Guy de Saint-Gelais

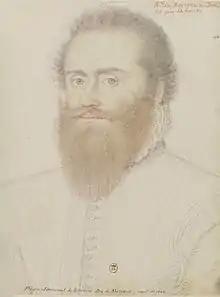
Duc de Mercœur, leader of the "Ligue" in Bretagne

Governing Blaye proved to be a very expensive posting due to the requirements of financing the towns defence during a time of military preparations. After the defeat of the prior do Crato and his flight from Portugal in August 1580 (later arriving in France), the attention of Catherine and Lanssac's compatriot Strozzi turned towards the capture of the Açores. The maritime specialists of the court: Lanssac, Strozzi, the "grand prévôt" Richelieu (grand provost) and the baron de La Garde all began devising plans with the condestável de Portugal (constable of Portugal). It was dreamed that the capture of the Açores would serve as a staging ground for anti-Spanish operations and further expansion into Brasil. By the spring of 1581 Lanssac had been tapped for involvement in this expedition.